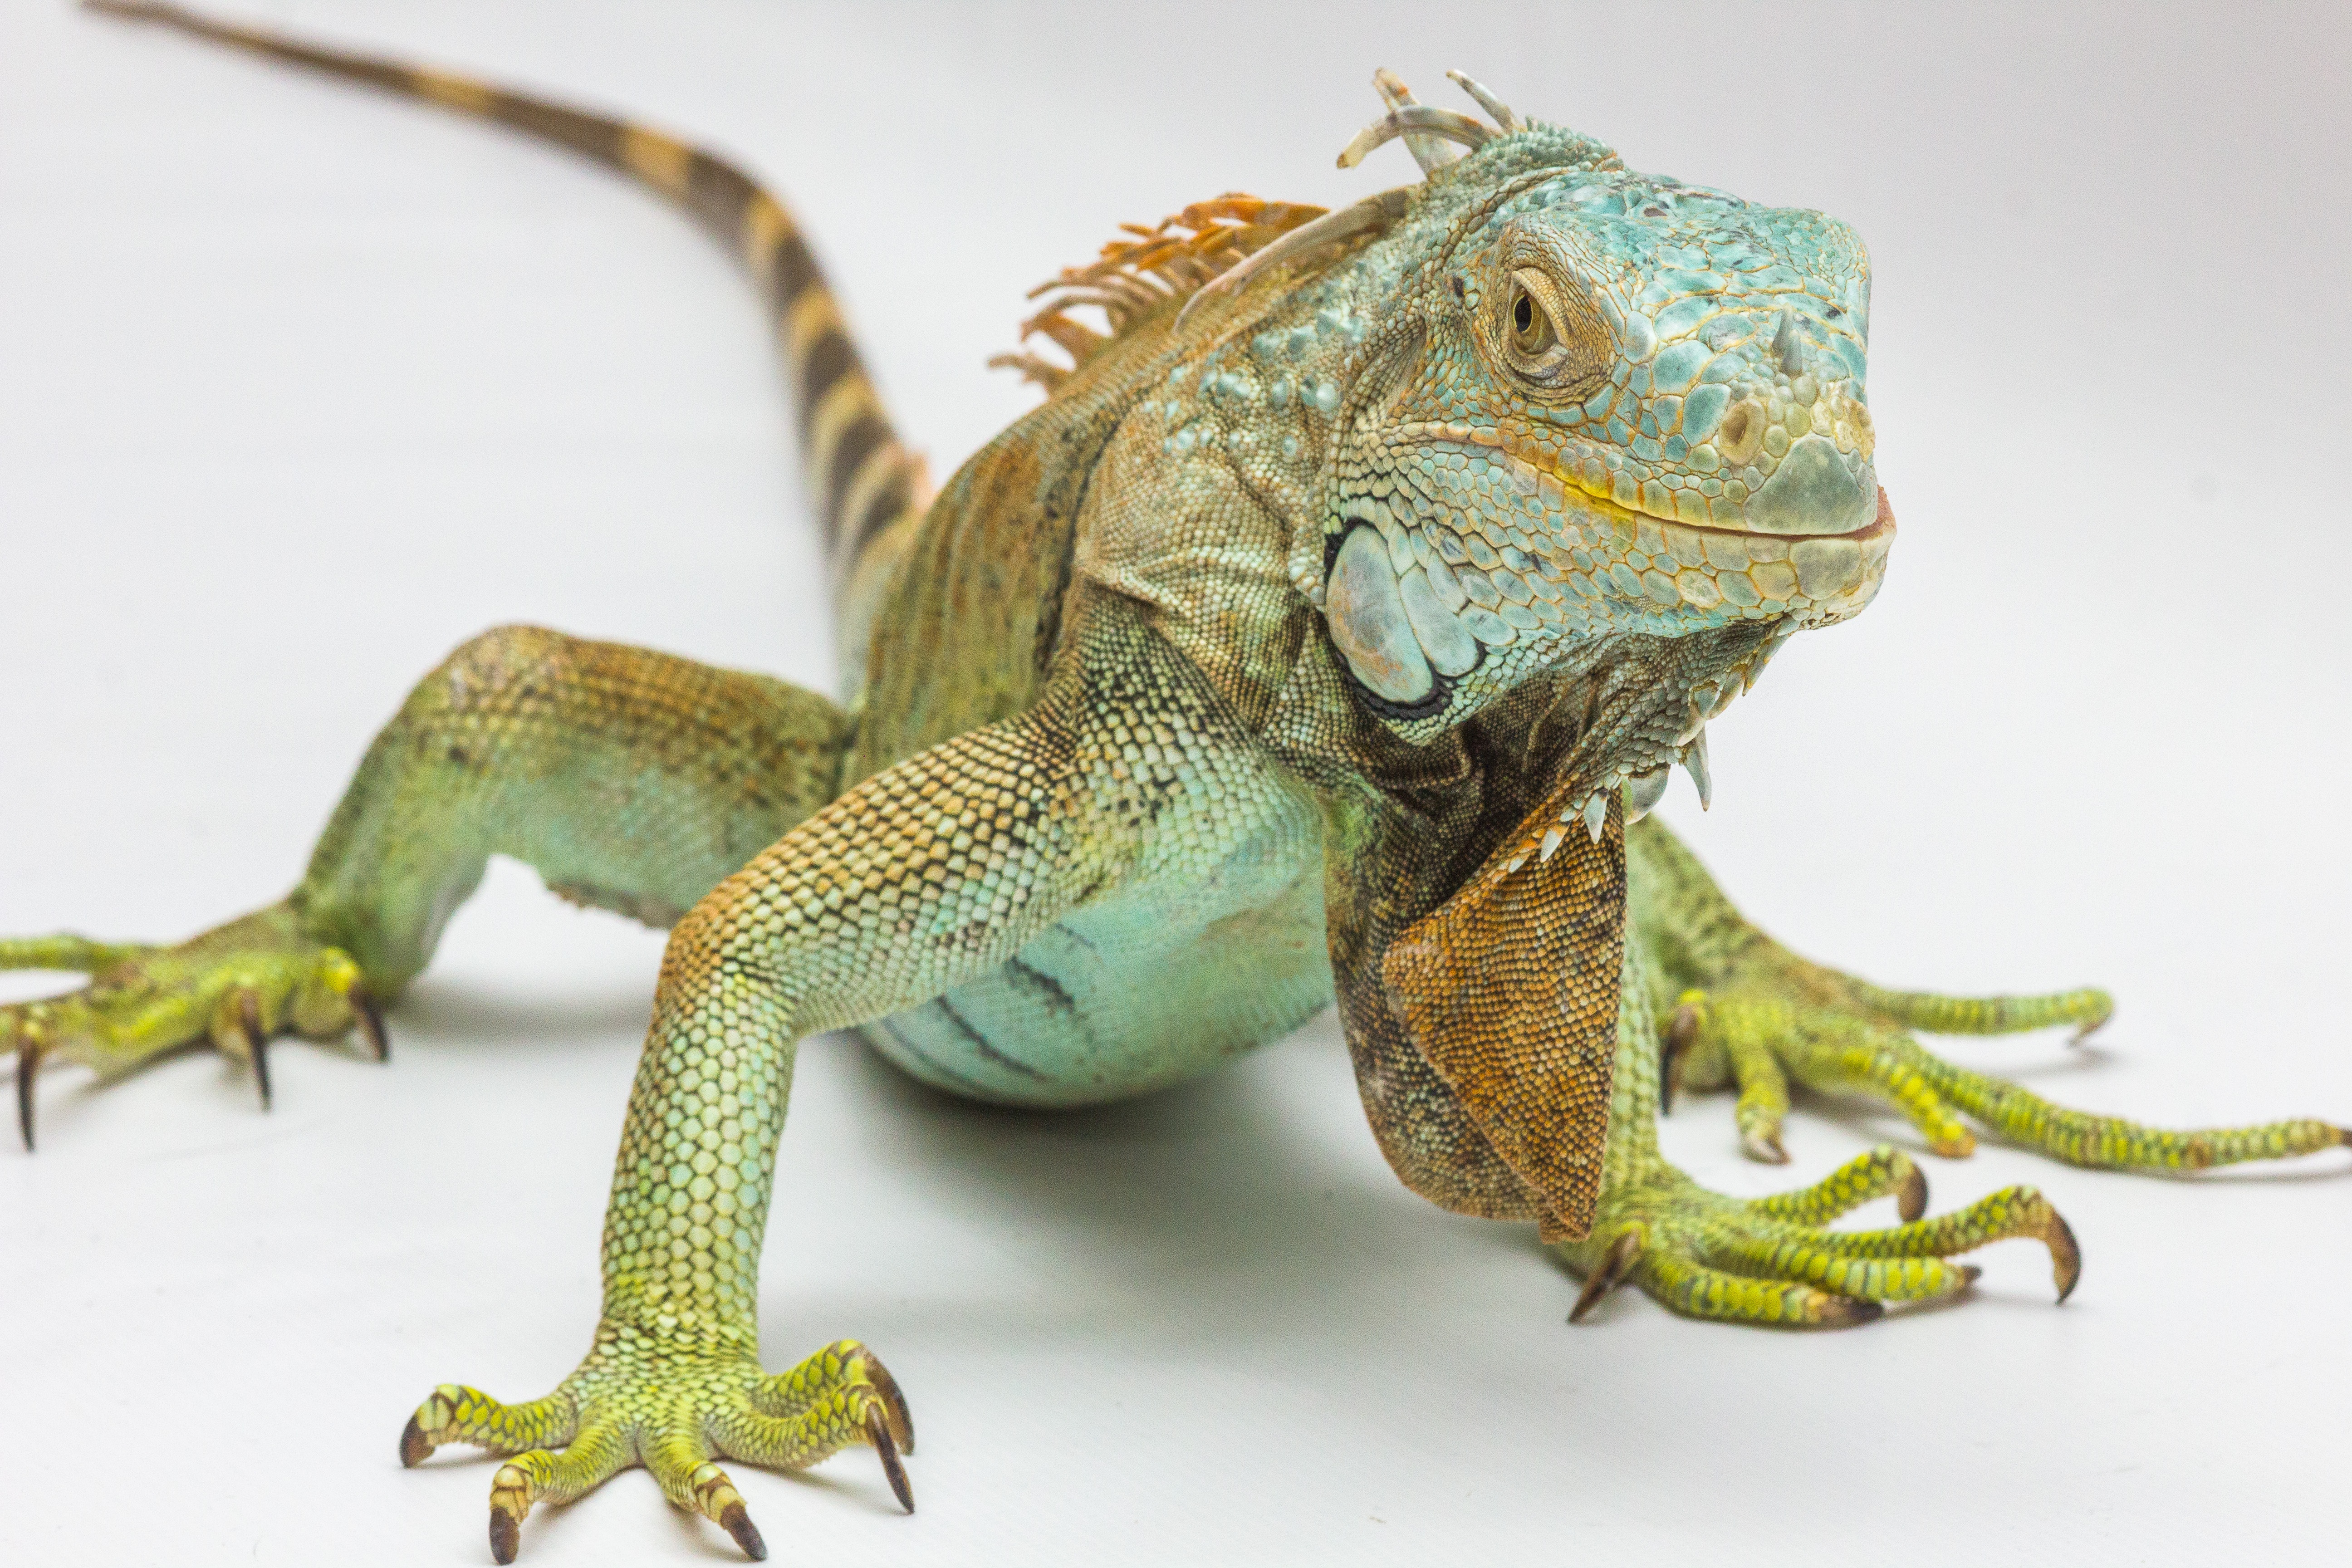
green, reptile, iguana, fauna, lizard, chameleon, vertebrate, scales, iguania, agamidae, agama, scaled reptile, lacertidae, african chameleon